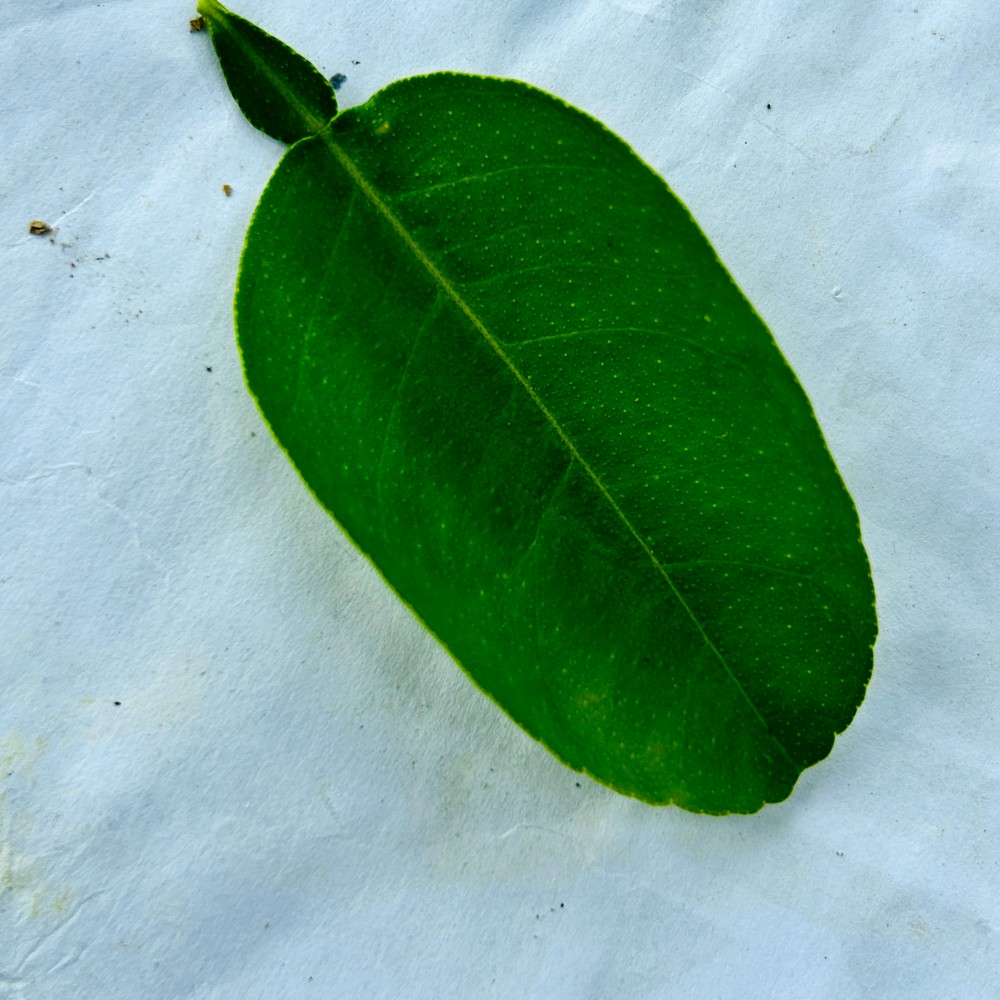
Label: Healthy Leaf